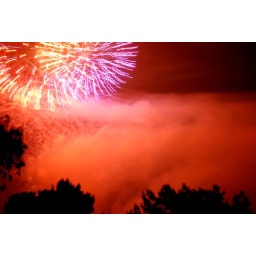
under a blood red sky